Question: Please indicate a possible affordance area of axe that can be used for holding
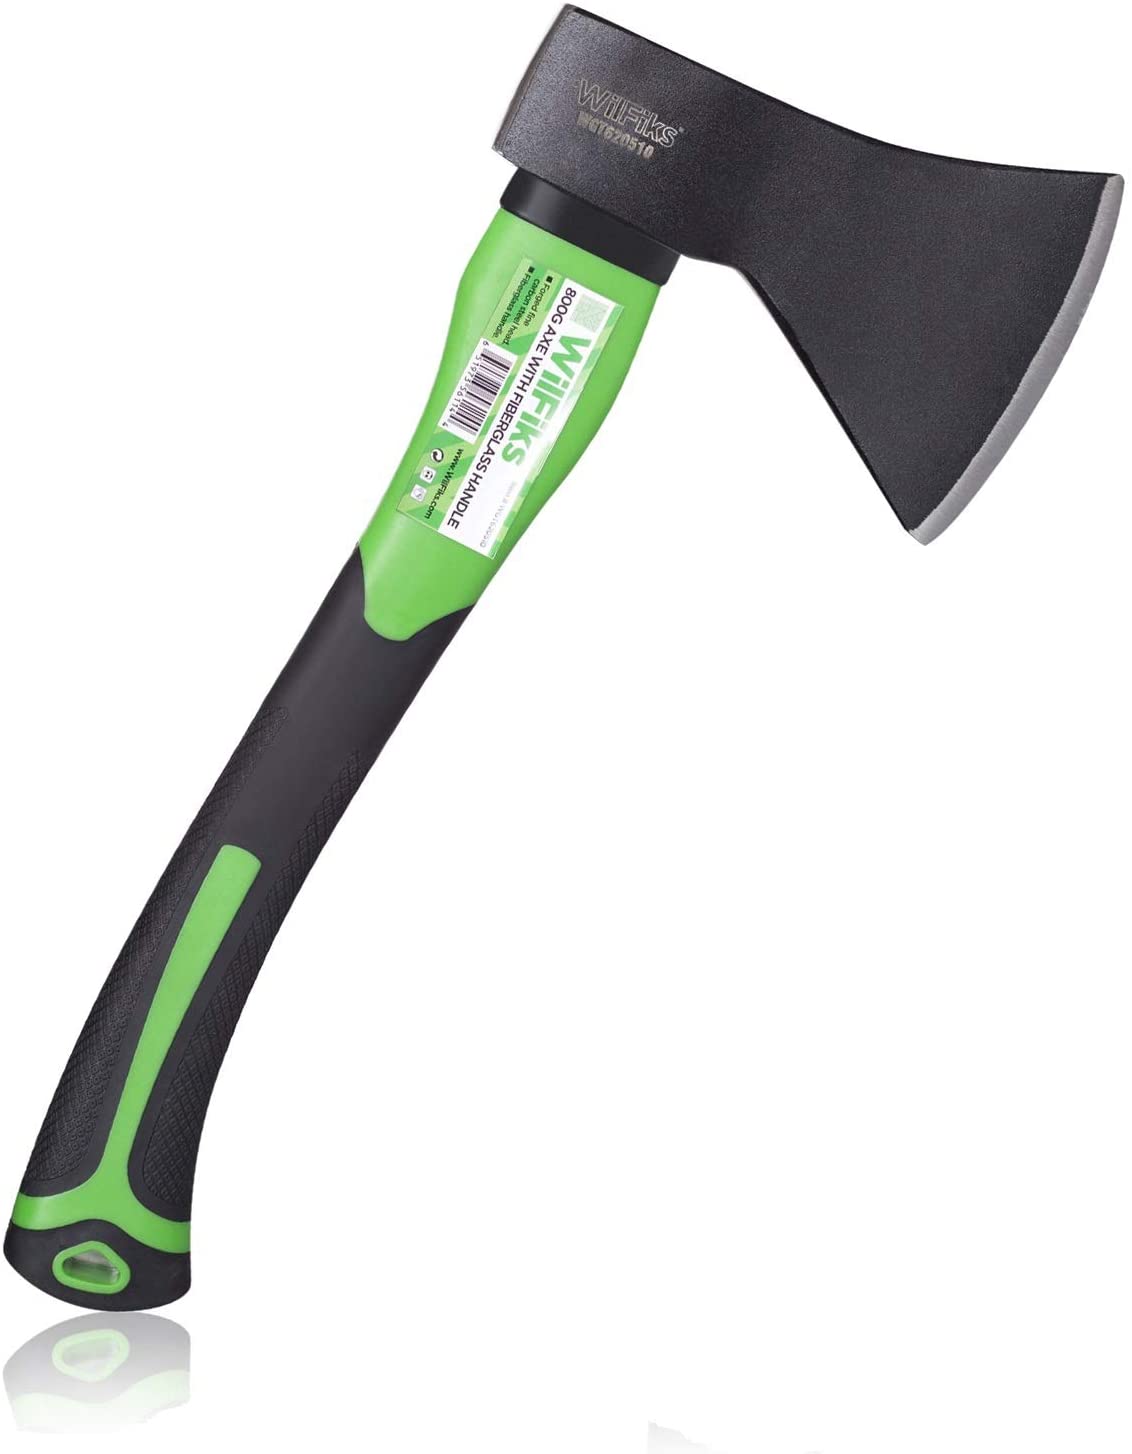
Answer: [5.422, 210.217, 662.349, 1310.705]